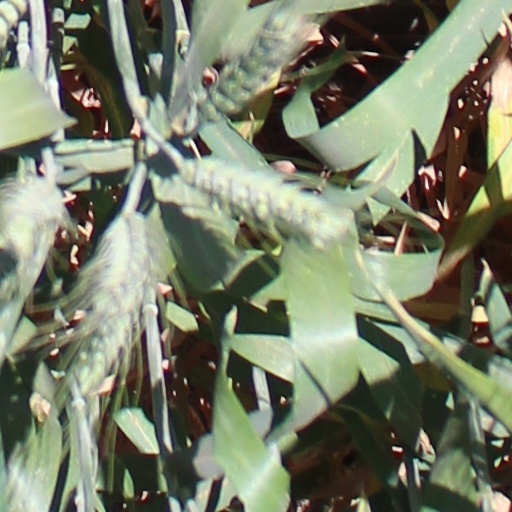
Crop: wheat